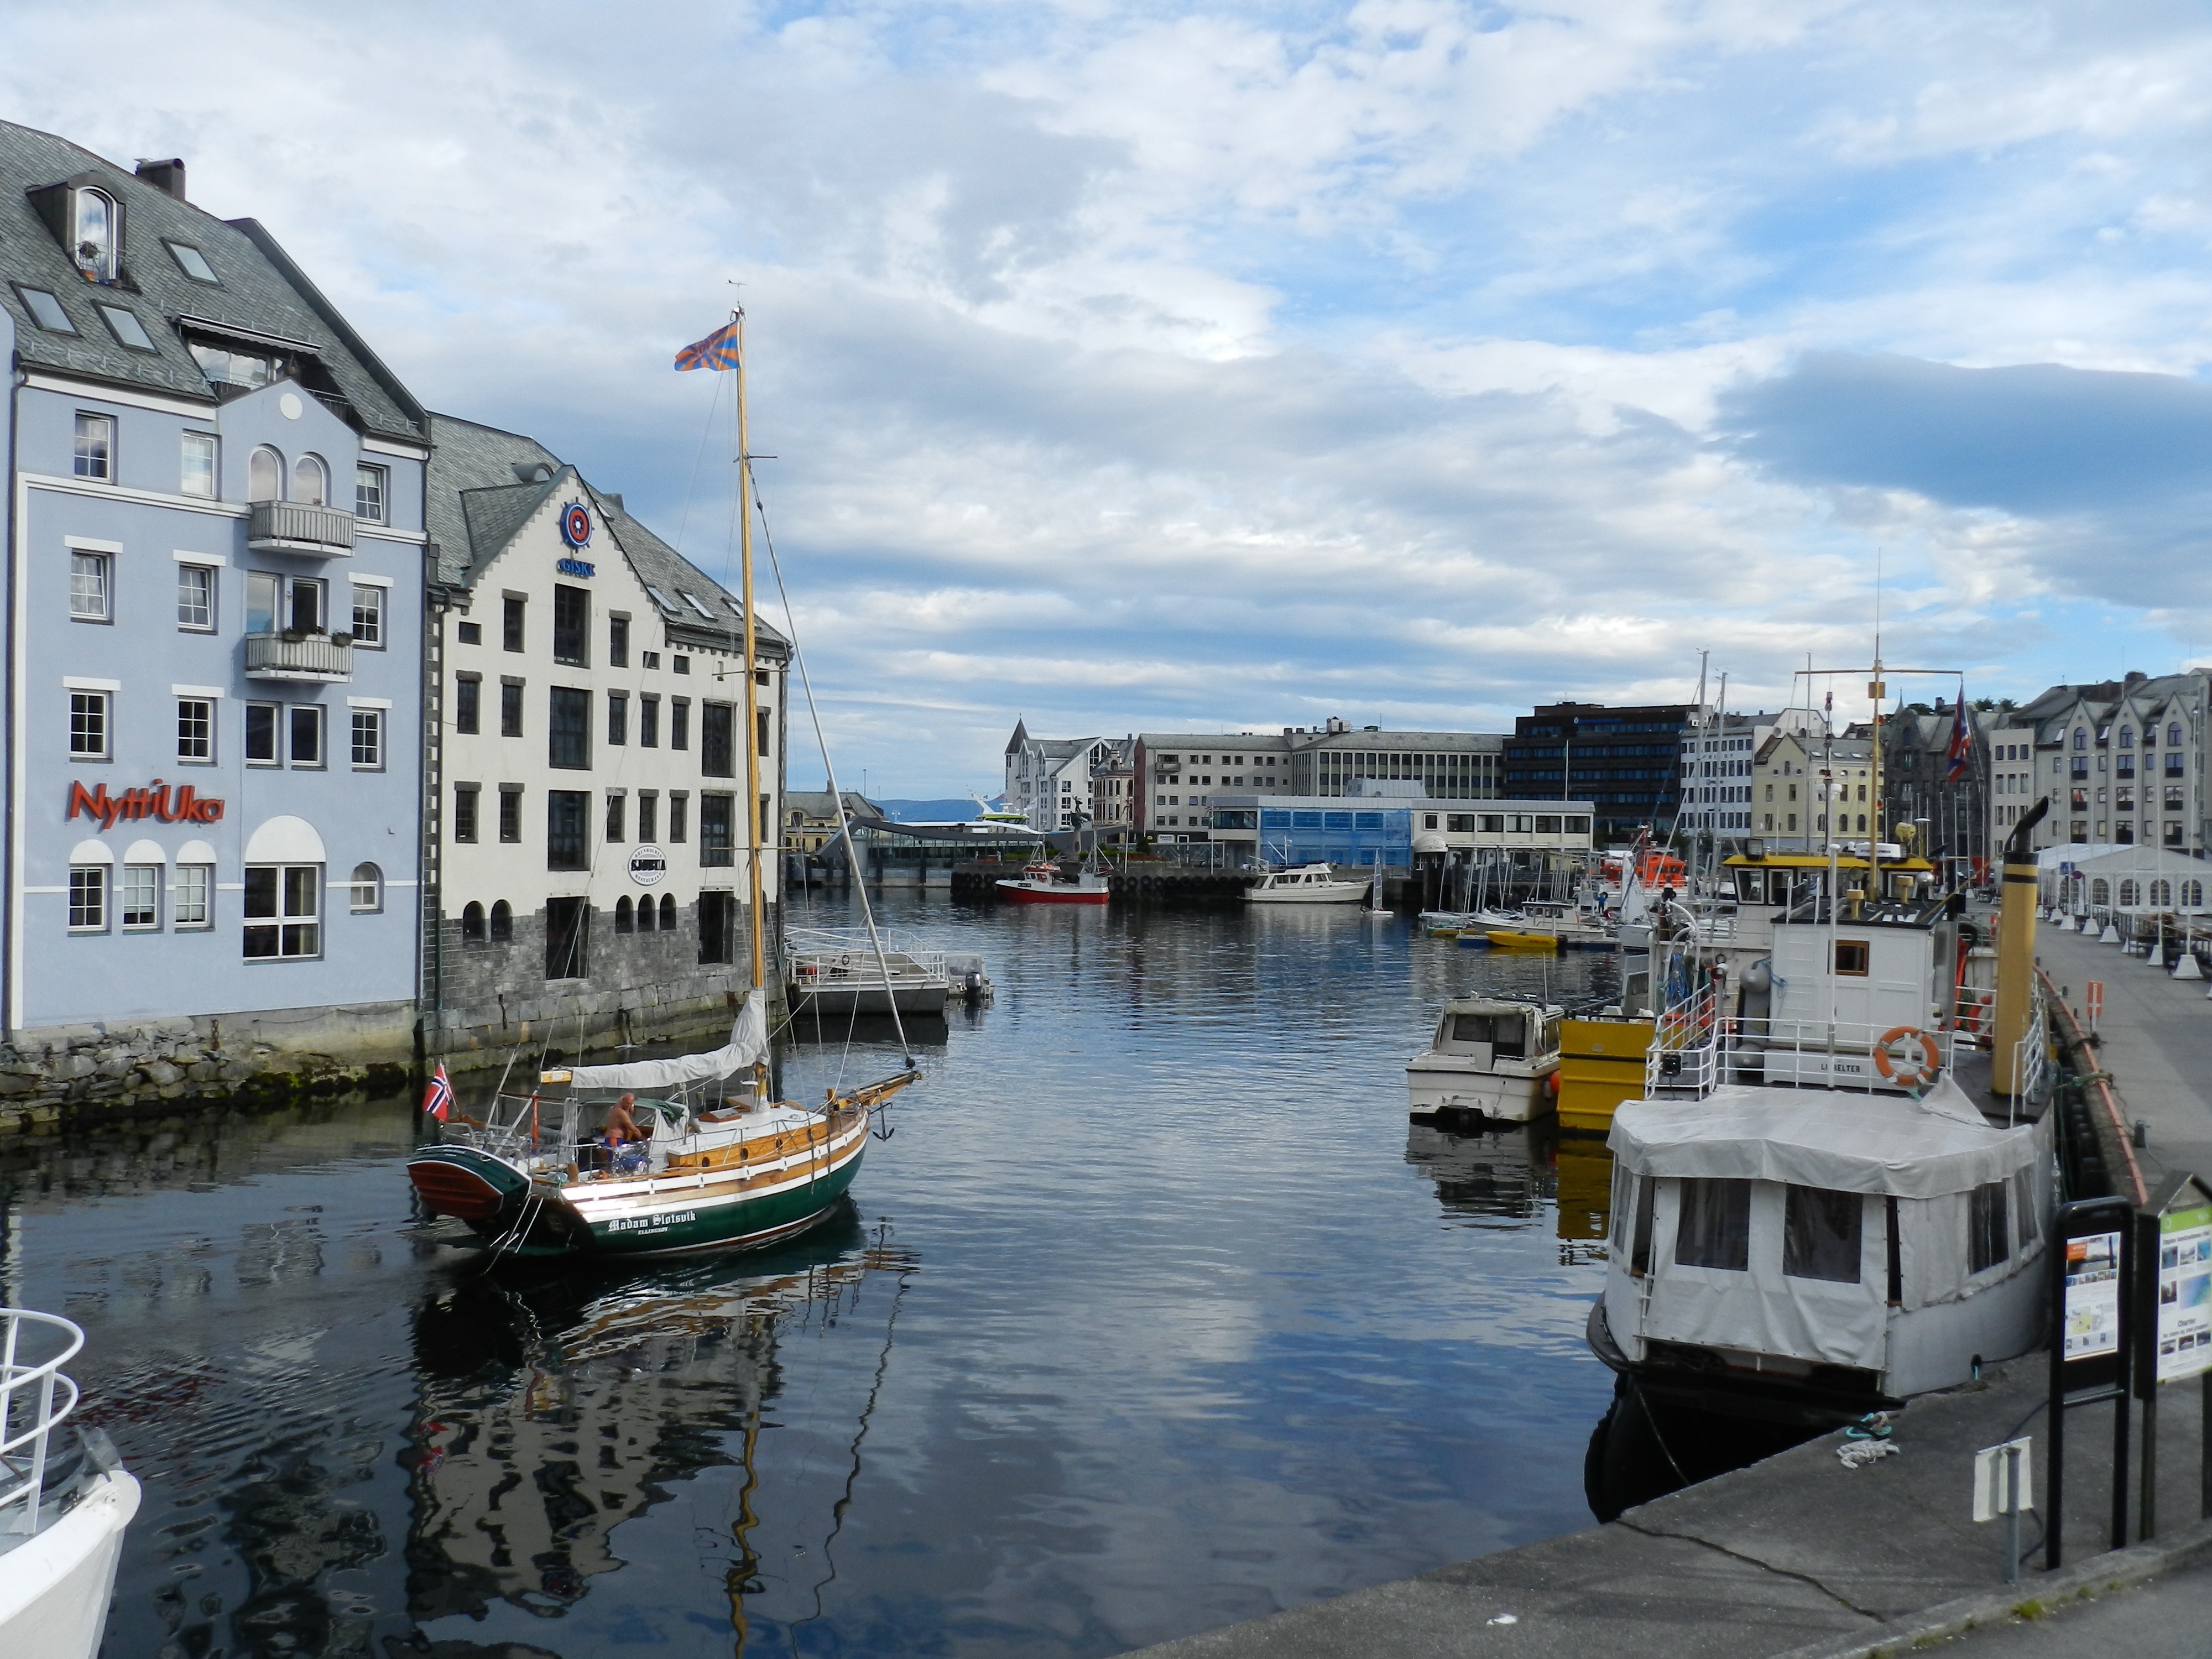
sea, coast, dock, boat, town, river, canal, cityscape, vehicle, harbor, marina, port, tourism, waterway, body of water, ferry, channel, landform